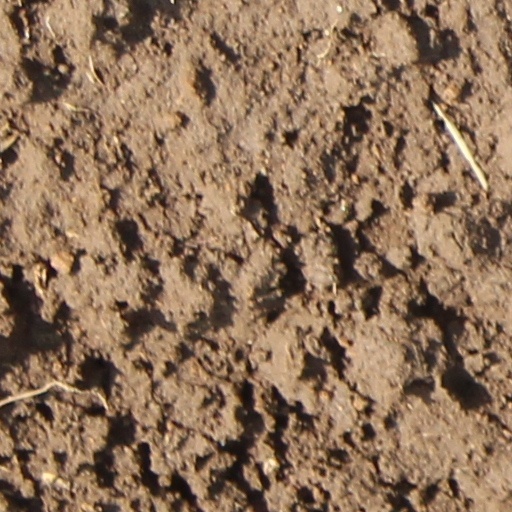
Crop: wheat